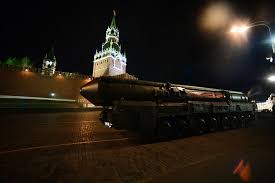
Label: Air Defense